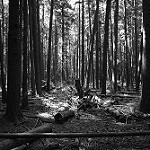
Label: B & W